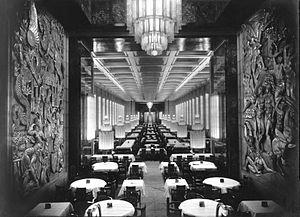
Le Normandie est un paquebot transatlantique de la Compagnie générale transatlantique, construit par les Chantiers de Penhoët à Saint-Nazaire.
Raymond Delamarre, né le 8 juin 1890 à Paris et mort le 28 février 1986, est un sculpteur et médailleur français.